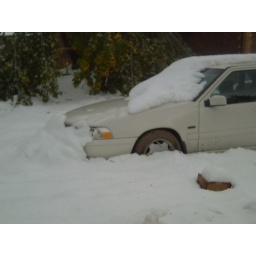
a car near my house